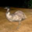
Label: bird